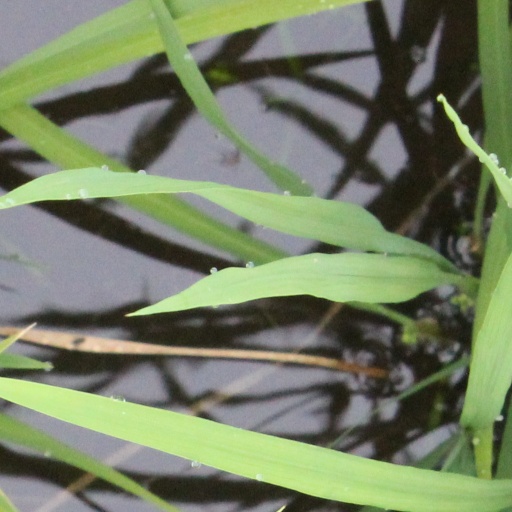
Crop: rice